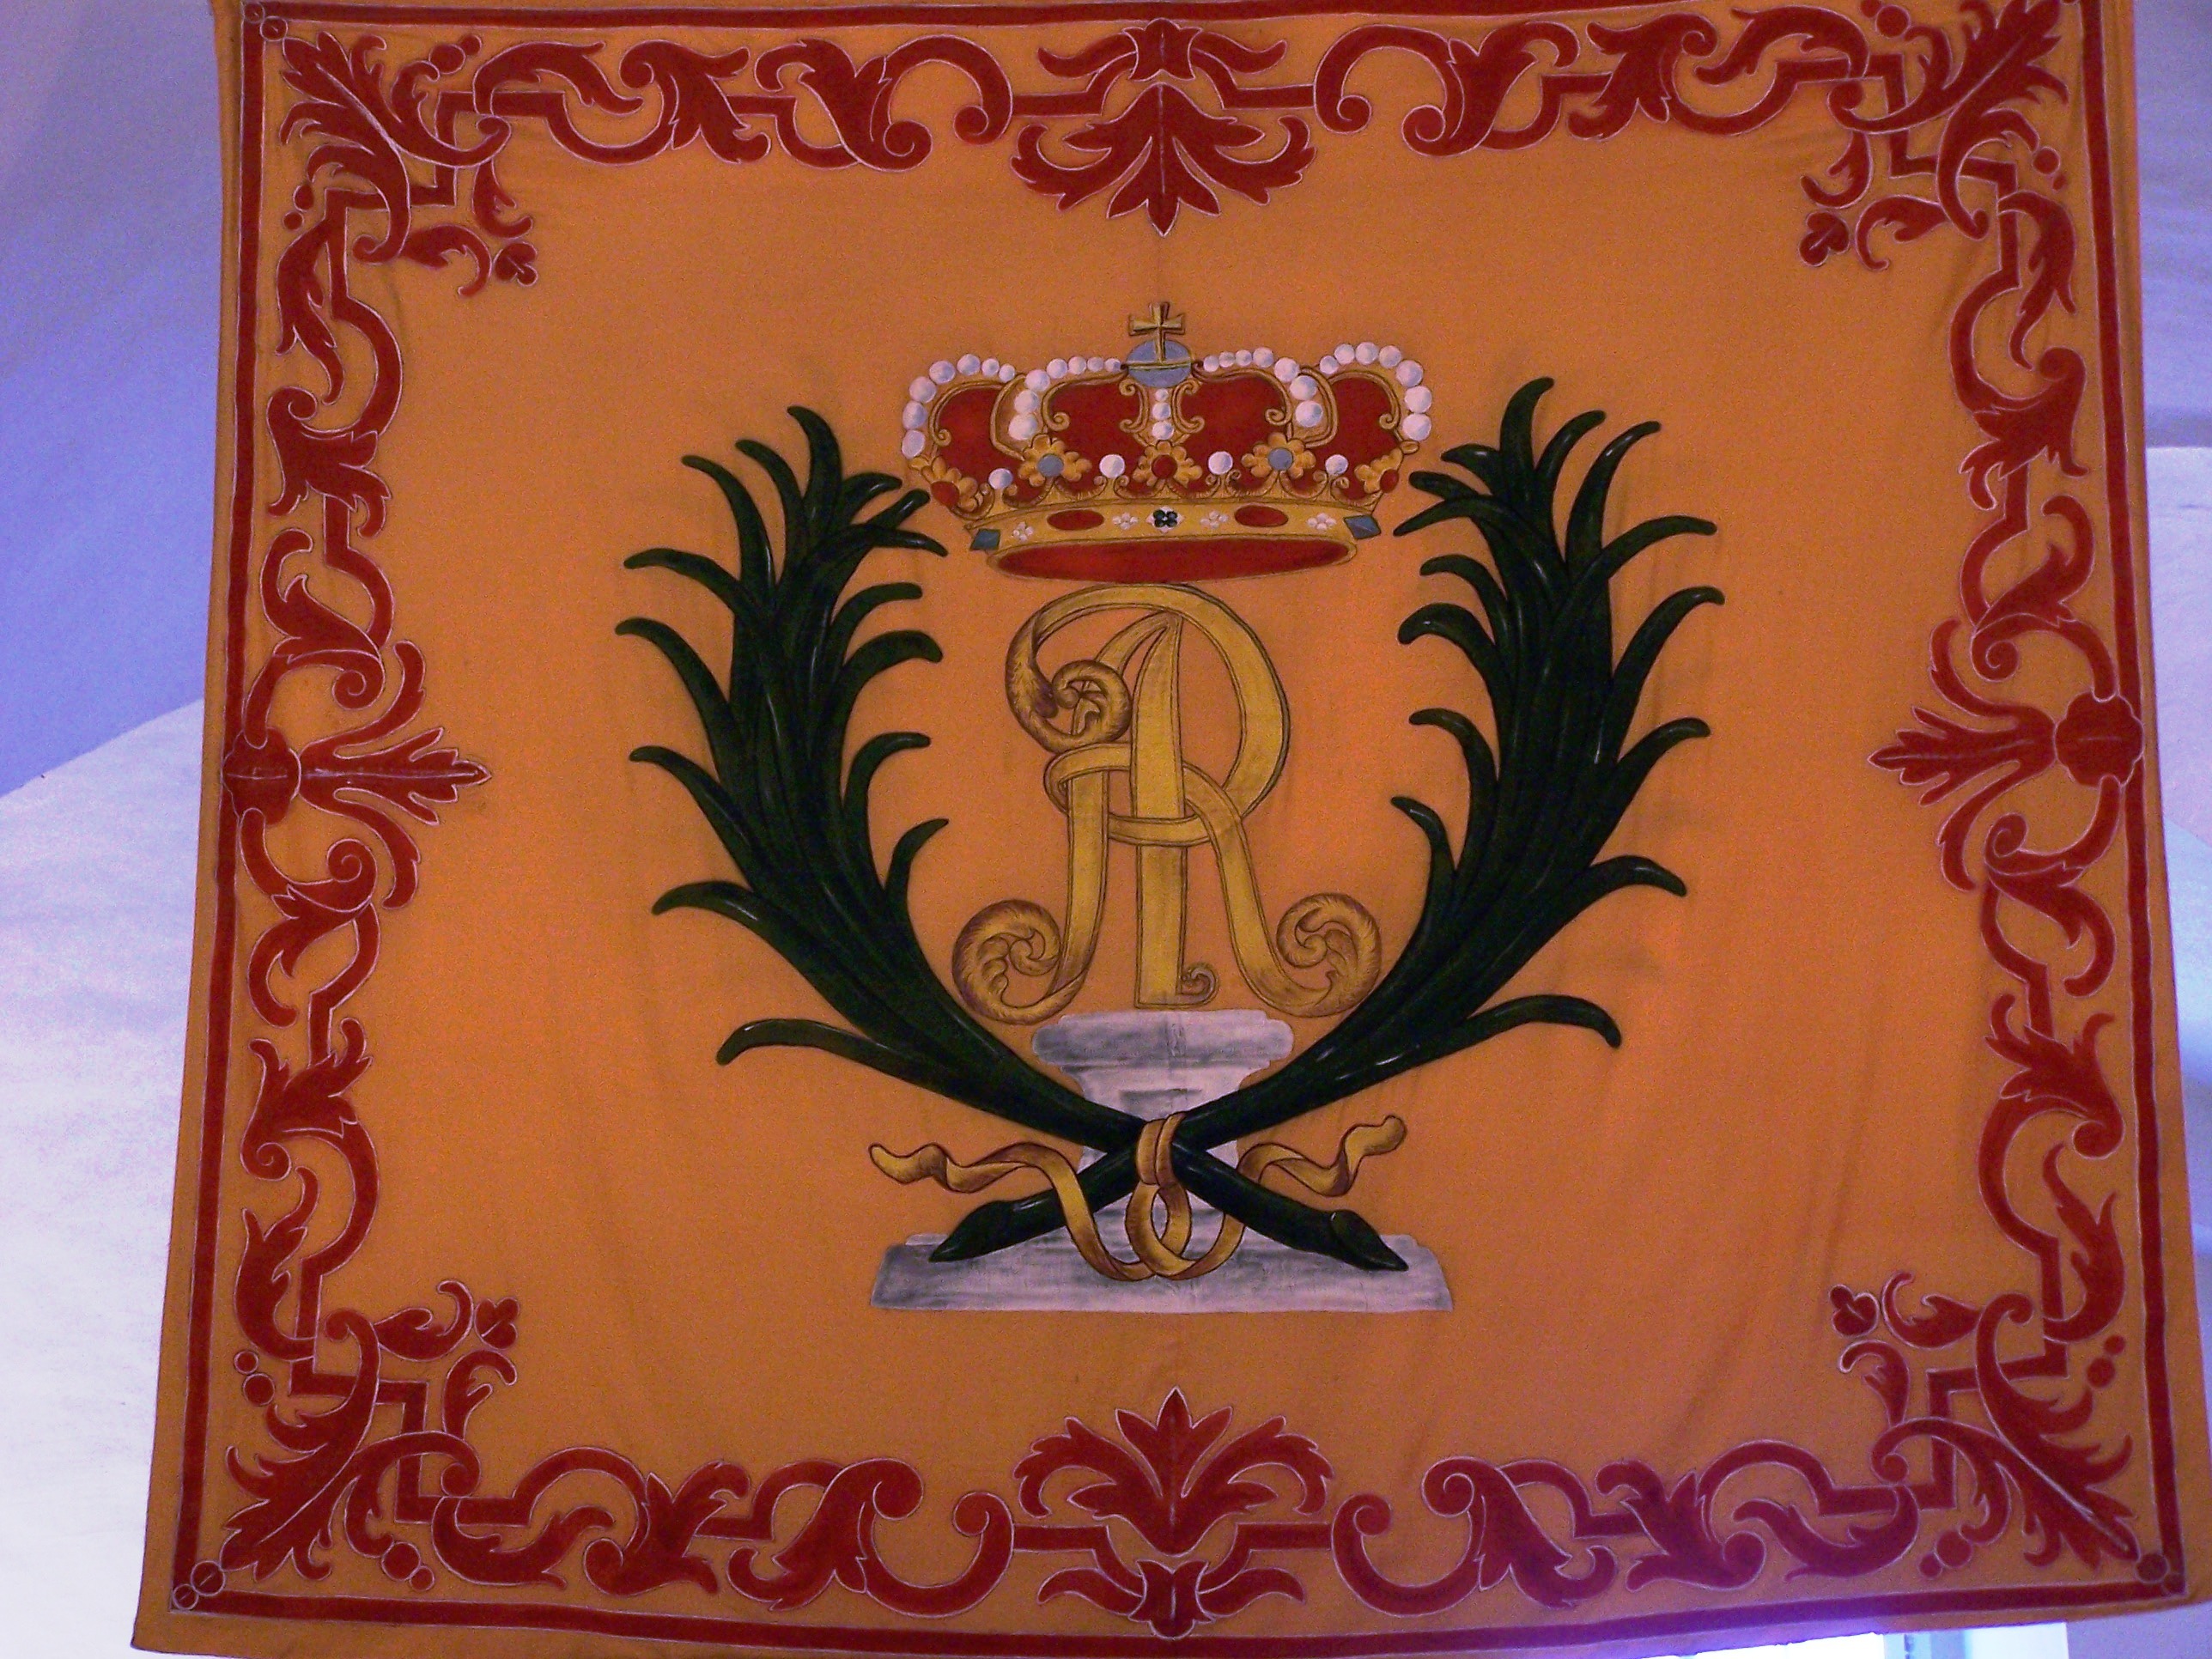
pattern, symbol, flag, lighting, art, calligraphy, carving, coat of arms